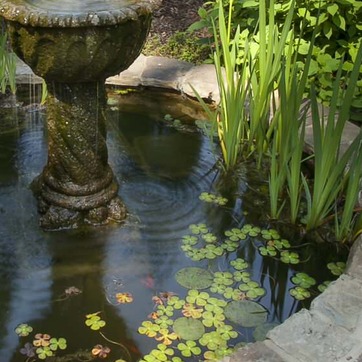
Material: water